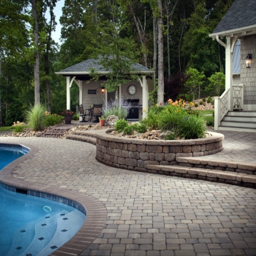
person if you wish this was your backyard .